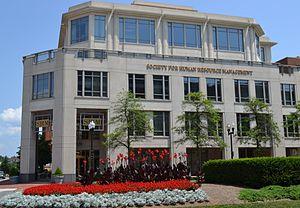
La Society for Human Resource Management, dont le siège est situé à Alexandria, en Virginie, est une association américaine de professionnels de la gestion des ressources humaines. Fondée en 1948, SHRM compte actuellement plus de 225 000 membres dans plus de 100 pays. L'association délivre des formations, des certifications, anime un réseau relationnel entre ses membres et mène des actions de lobbying sur les sujets relatifs à la gestion des ressources humaines.